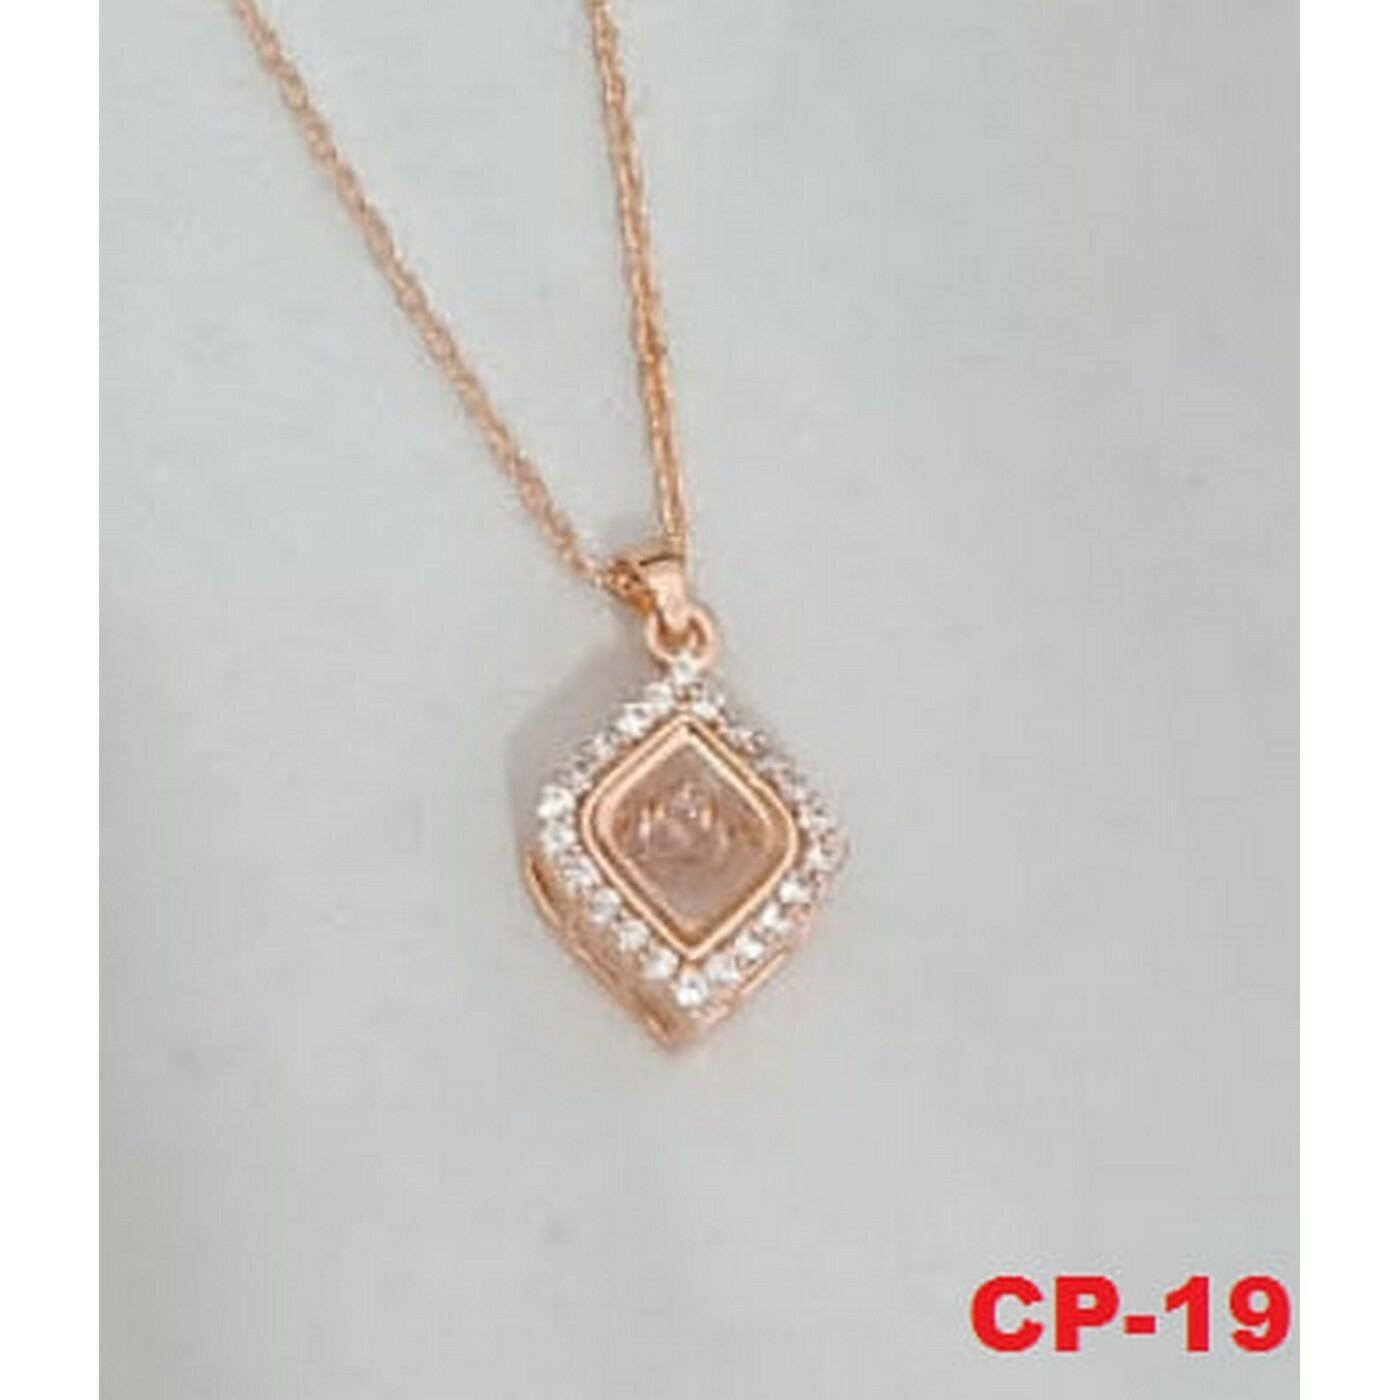
SMARANA Chain With Pendant for Women
Type: Necklaces & Pendants
Brand: SMARANA
Price: Rs. 1170
 Shop a variety of fashion jewellery. Complete your look with perfect jewellery for any occasion -Everyday, Office, Party
Features: Necklaces and pendants come in a wide variety of styles, including chains, chokers, lockets, statement necklaces, and more, catering to different fashion preferences., They are crafted from a range of materials, such as gold, silver, platinum, stainless steel, and various alloys, offering options for different budgets and aesthetics.,Many necklaces and pendants feature gemstones like diamonds, rubies, emeralds, sapphires, and pearls, adding color, sparkle, and luxury to the jewelry.,Some jewelers offer customization options, allowing individuals to create personalized necklaces and pendants with initials, names, or meaningful symbols.,Lockets often have a compartment where a small photo or keepsake can be placed, adding a sentimental touch to the jewelry.